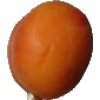
Label: Apricot 1